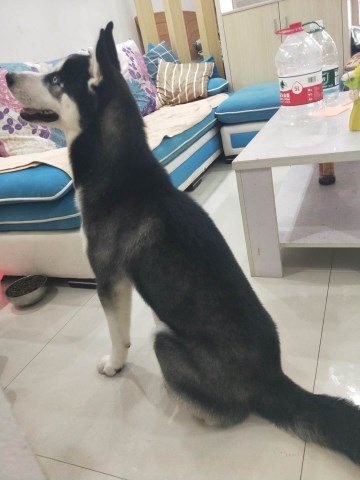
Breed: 1160-n000003-Siberian_husky